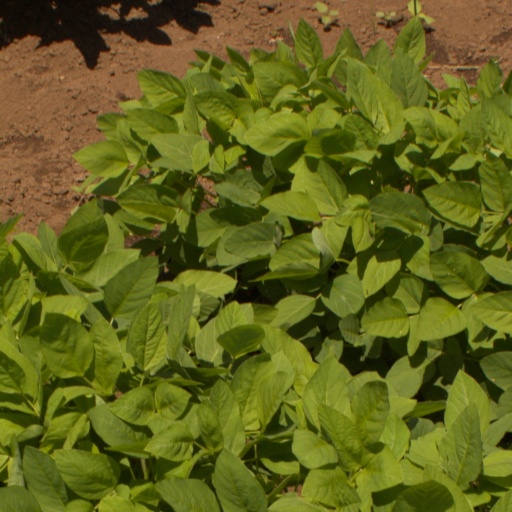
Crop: soybean